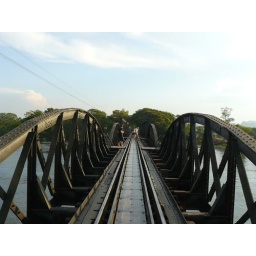
The bridge over the river Kwai